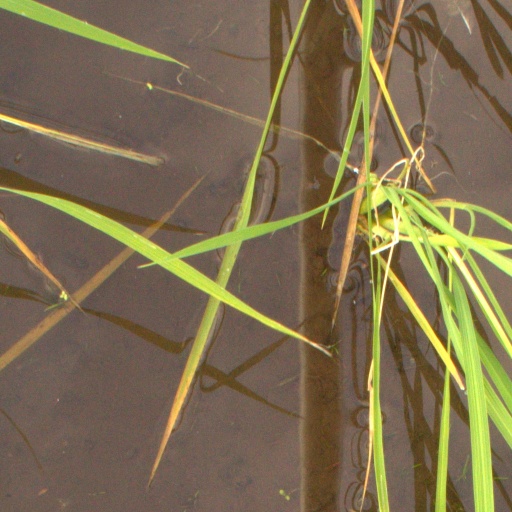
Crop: rice